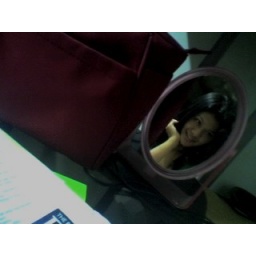
girl in da mirror